Siberian Shelf

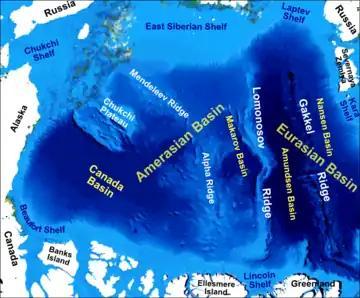
Bathymetric/topographic map of the Arctic Ocean and the surroundings

The Siberian Shelf is a coastal shelf in the Arctic Ocean and is the largest continental shelf of the Earth, a part of the continental shelf of Russia. It extends from the continent of Eurasia in the general area of North Siberia (hence the name) into the Arctic Ocean. It stretches to offshore. It is relatively shallow, with average depth of 100 m. A number of islands are within the shelf, including the Wrangel Island, Novaya Zemlya, and the New Siberian Islands.